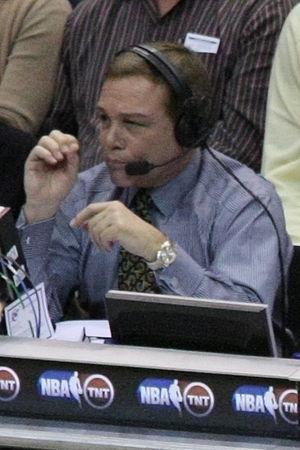
Michael Robert « Mike » Fratello, né le 24 février 1947 à Hackensack, dans le New Jersey, est un entraîneur américain de basket-ball. Il a été commentateur pour les chaînes de télévision NBC et TNT.